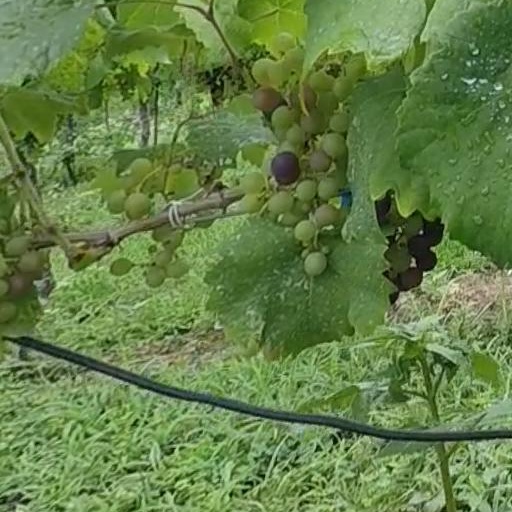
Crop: grape